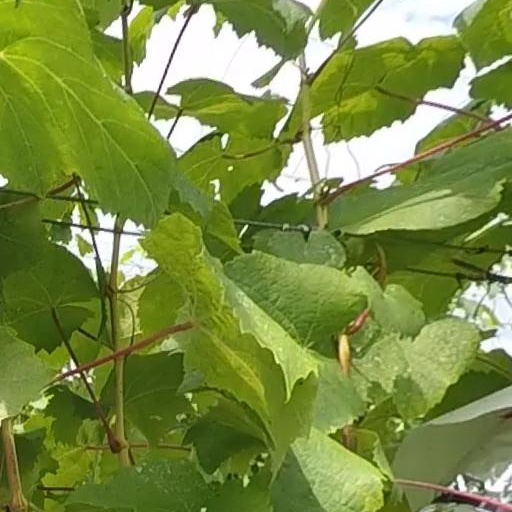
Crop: grape